Alyxia buxifolia

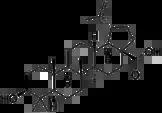
The chemical structure of betulinic acid, which can be found in "Alyxia buxifolia" shrubs growing in inland regions.

"Alyxia buxifolia" is able to grow in a large variety of soils. It has been observed to be growing in sand, limestone and limestone derivative soils. It can also be found in loam type soils, including red loam and sandy yellow loam. It has also been observed to be growing in soils dominated by quartz rock. The soils where the "Alyxia buxifolia" can be found have neutral to alkaline pH levels.